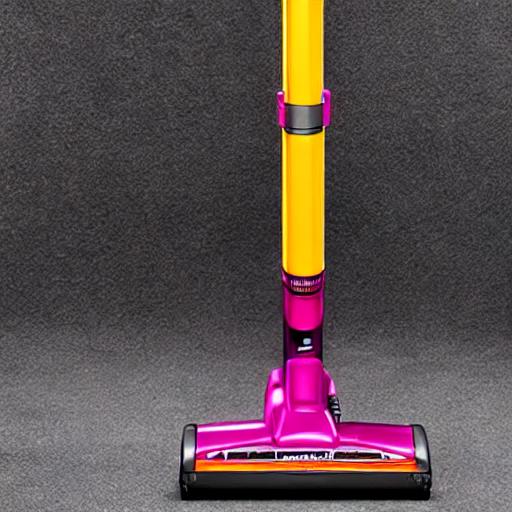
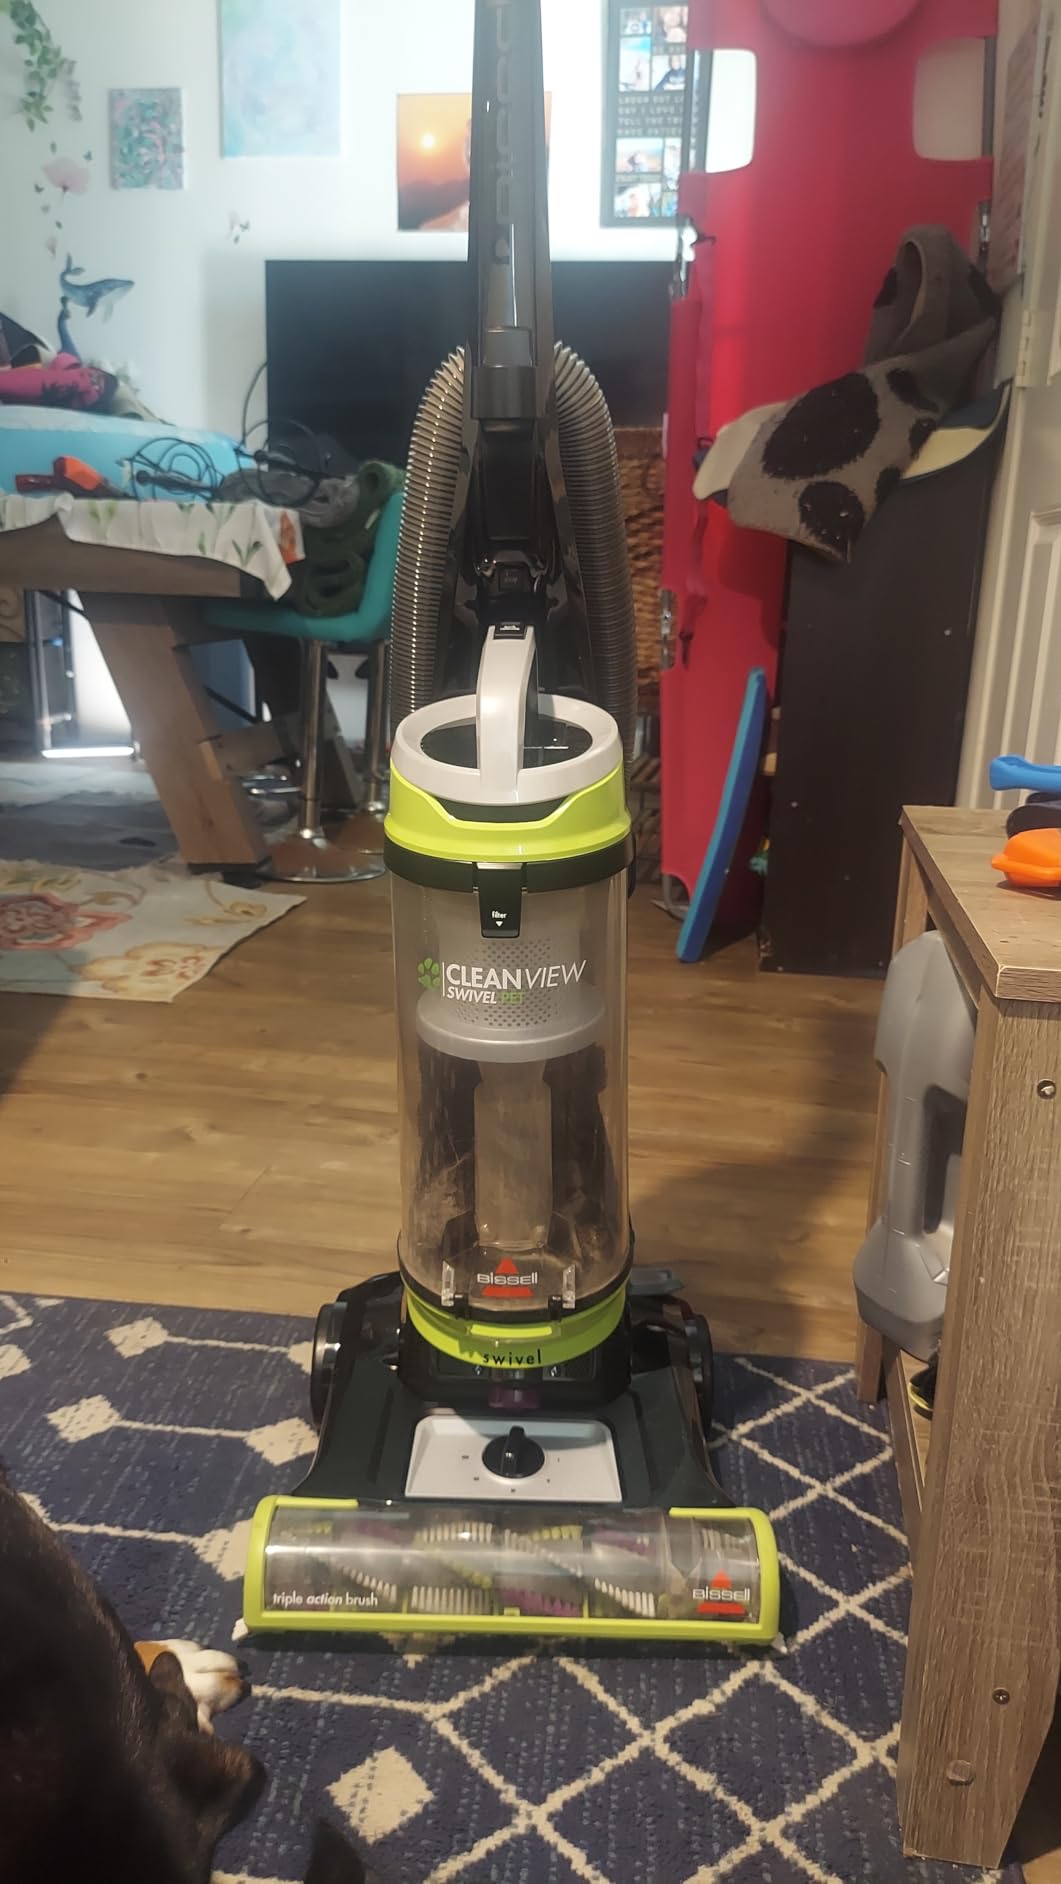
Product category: items_vacuum
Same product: no